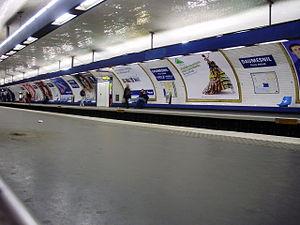
Quai (au second plan) vers Créteil - Préfecture (ligne 8) de la station «
Daumesnil est une station des lignes 6 et 8 du métro de Paris, située dans le 12ᵉ arrondissement de Paris.